Jurōjin

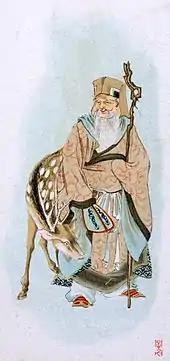
Jurōjin with deer

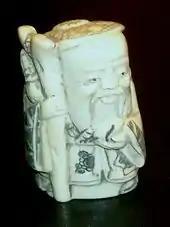
Jurojin. Netsuke.

People believe himself as the god of wisdom and longevity had been live in the world for 1500 years. People respect to acquire safety and happy living.